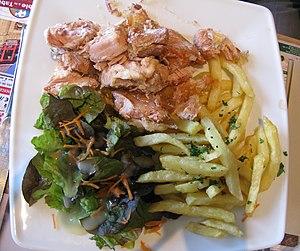
Potjevleesch.
Dunkerque est une commune française, sous-préfecture du département du Nord.
Le flamand français ou flamand de France est la variété du flamand occidental qui est traditionnellement usitée en France dans le département du Nord. D'autre part, ce dialecte est subsistant dans quelques localités du Pas-de-Calais au XIXᵉ siècle.